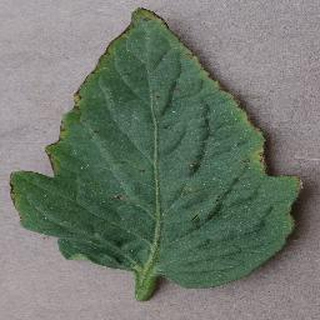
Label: tomato_bacterial_spot